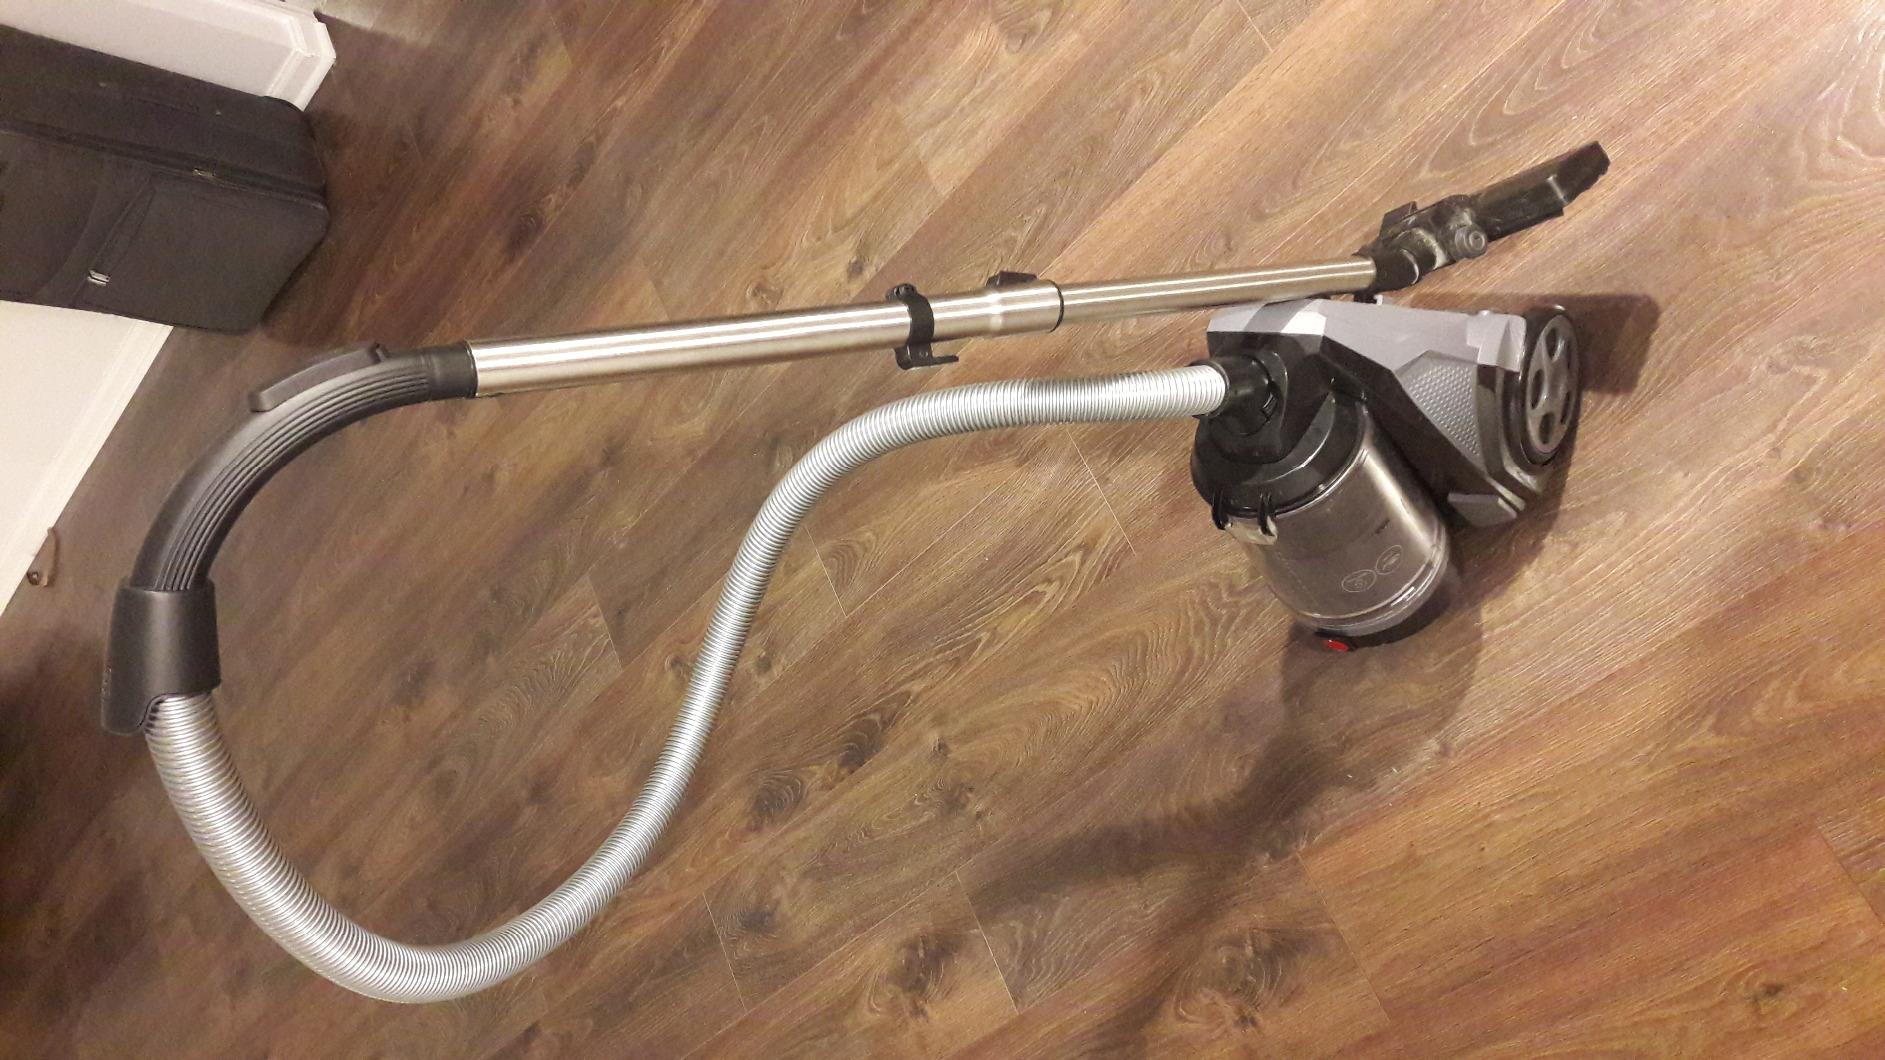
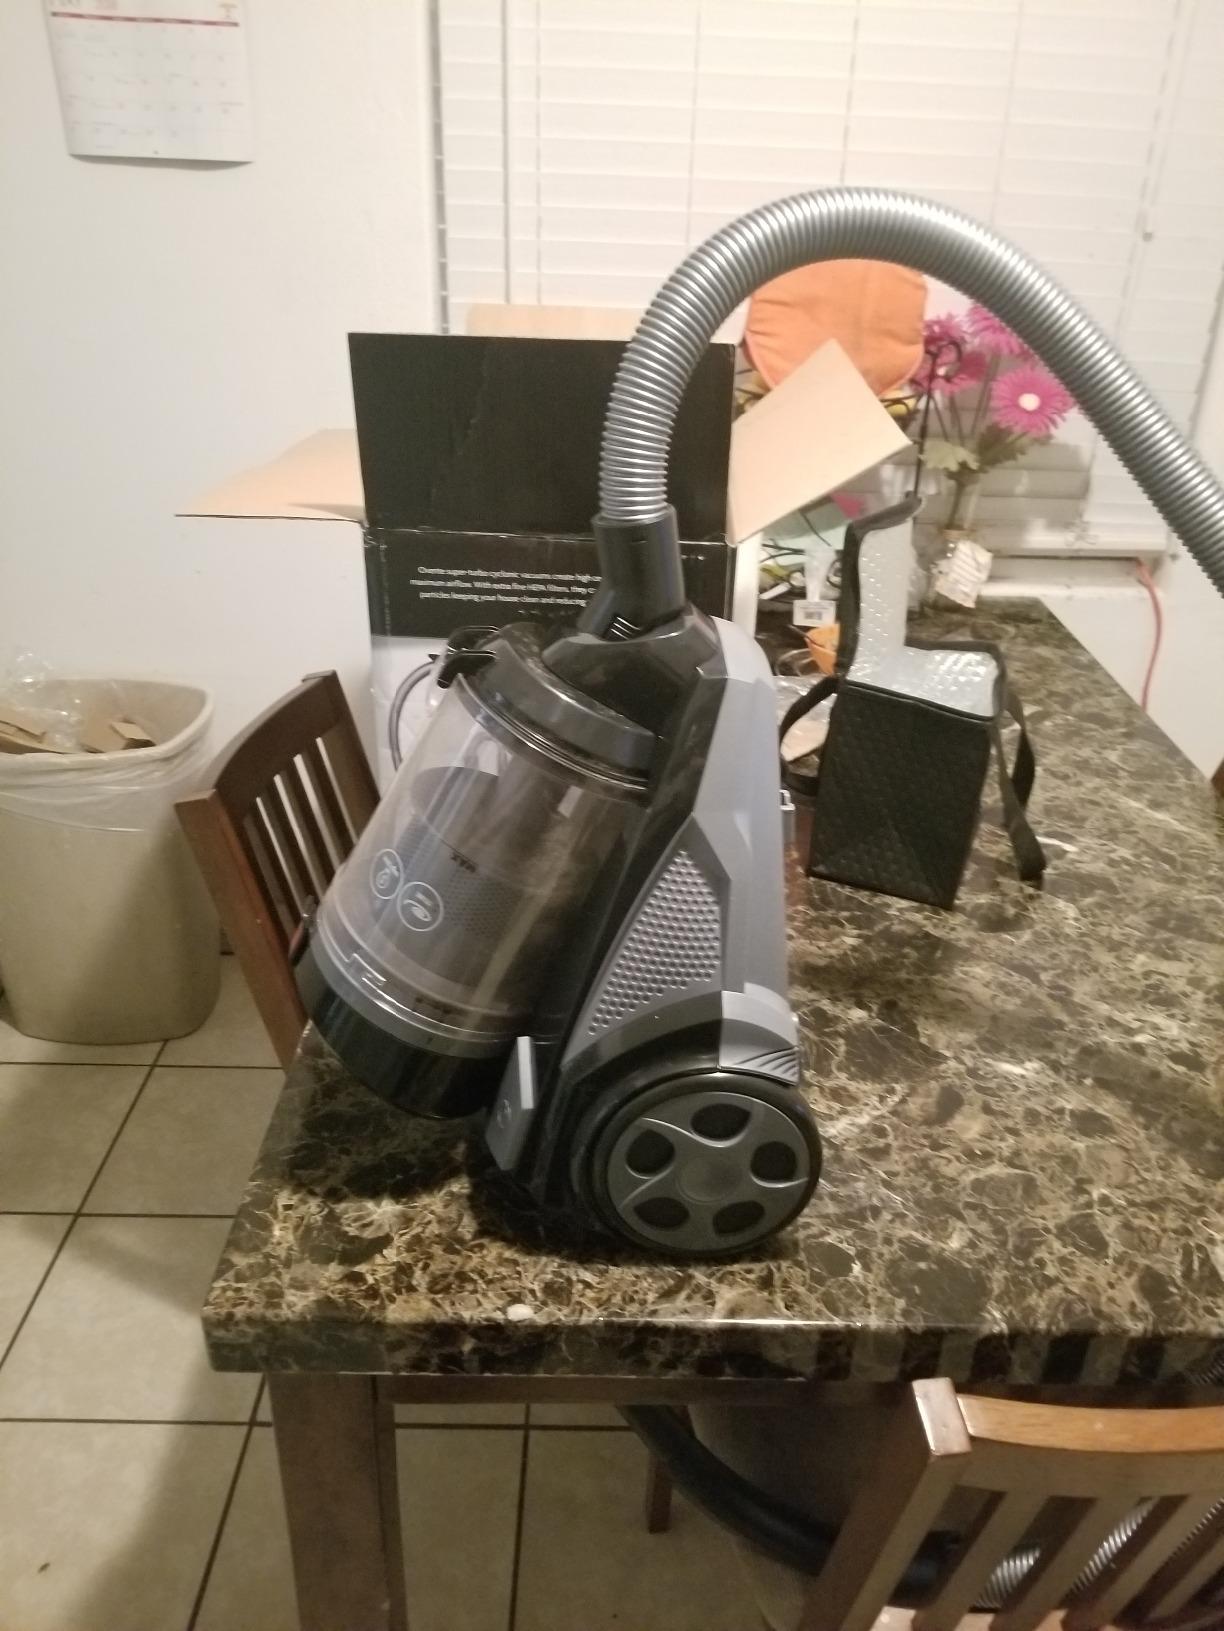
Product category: items_vacuum
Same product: yes